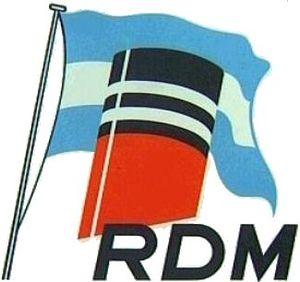
La Rotterdamsche Droogdok Maatschappij, qui a existé de 1902 à 1996, était la plus grande entreprise de construction et de réparation navale d'avant la Seconde Guerre mondiale à Rotterdam aux Pays-Bas.